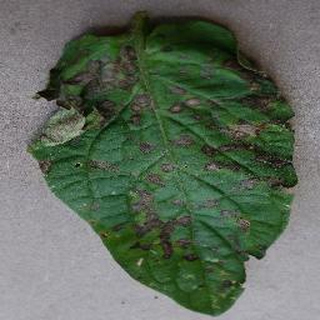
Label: tomato_early_blight